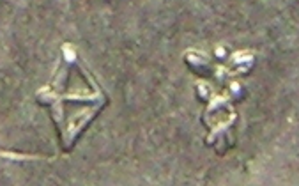
Le différent, terme employé en numismatique, est une marque d'atelier ou de graveur représentée par une lettre ou un symbole. C'est aussi le nom donné à la signature du graveur et du graveur général qui est responsable de l'atelier de frappe quand il est représenté par un symbole. Les différents étaient au Moyen Âge une protection contre la fausse monnaie grâce à leur finesse et leur petite taille.